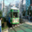
Label: streetcar